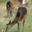
Label: deer